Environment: real
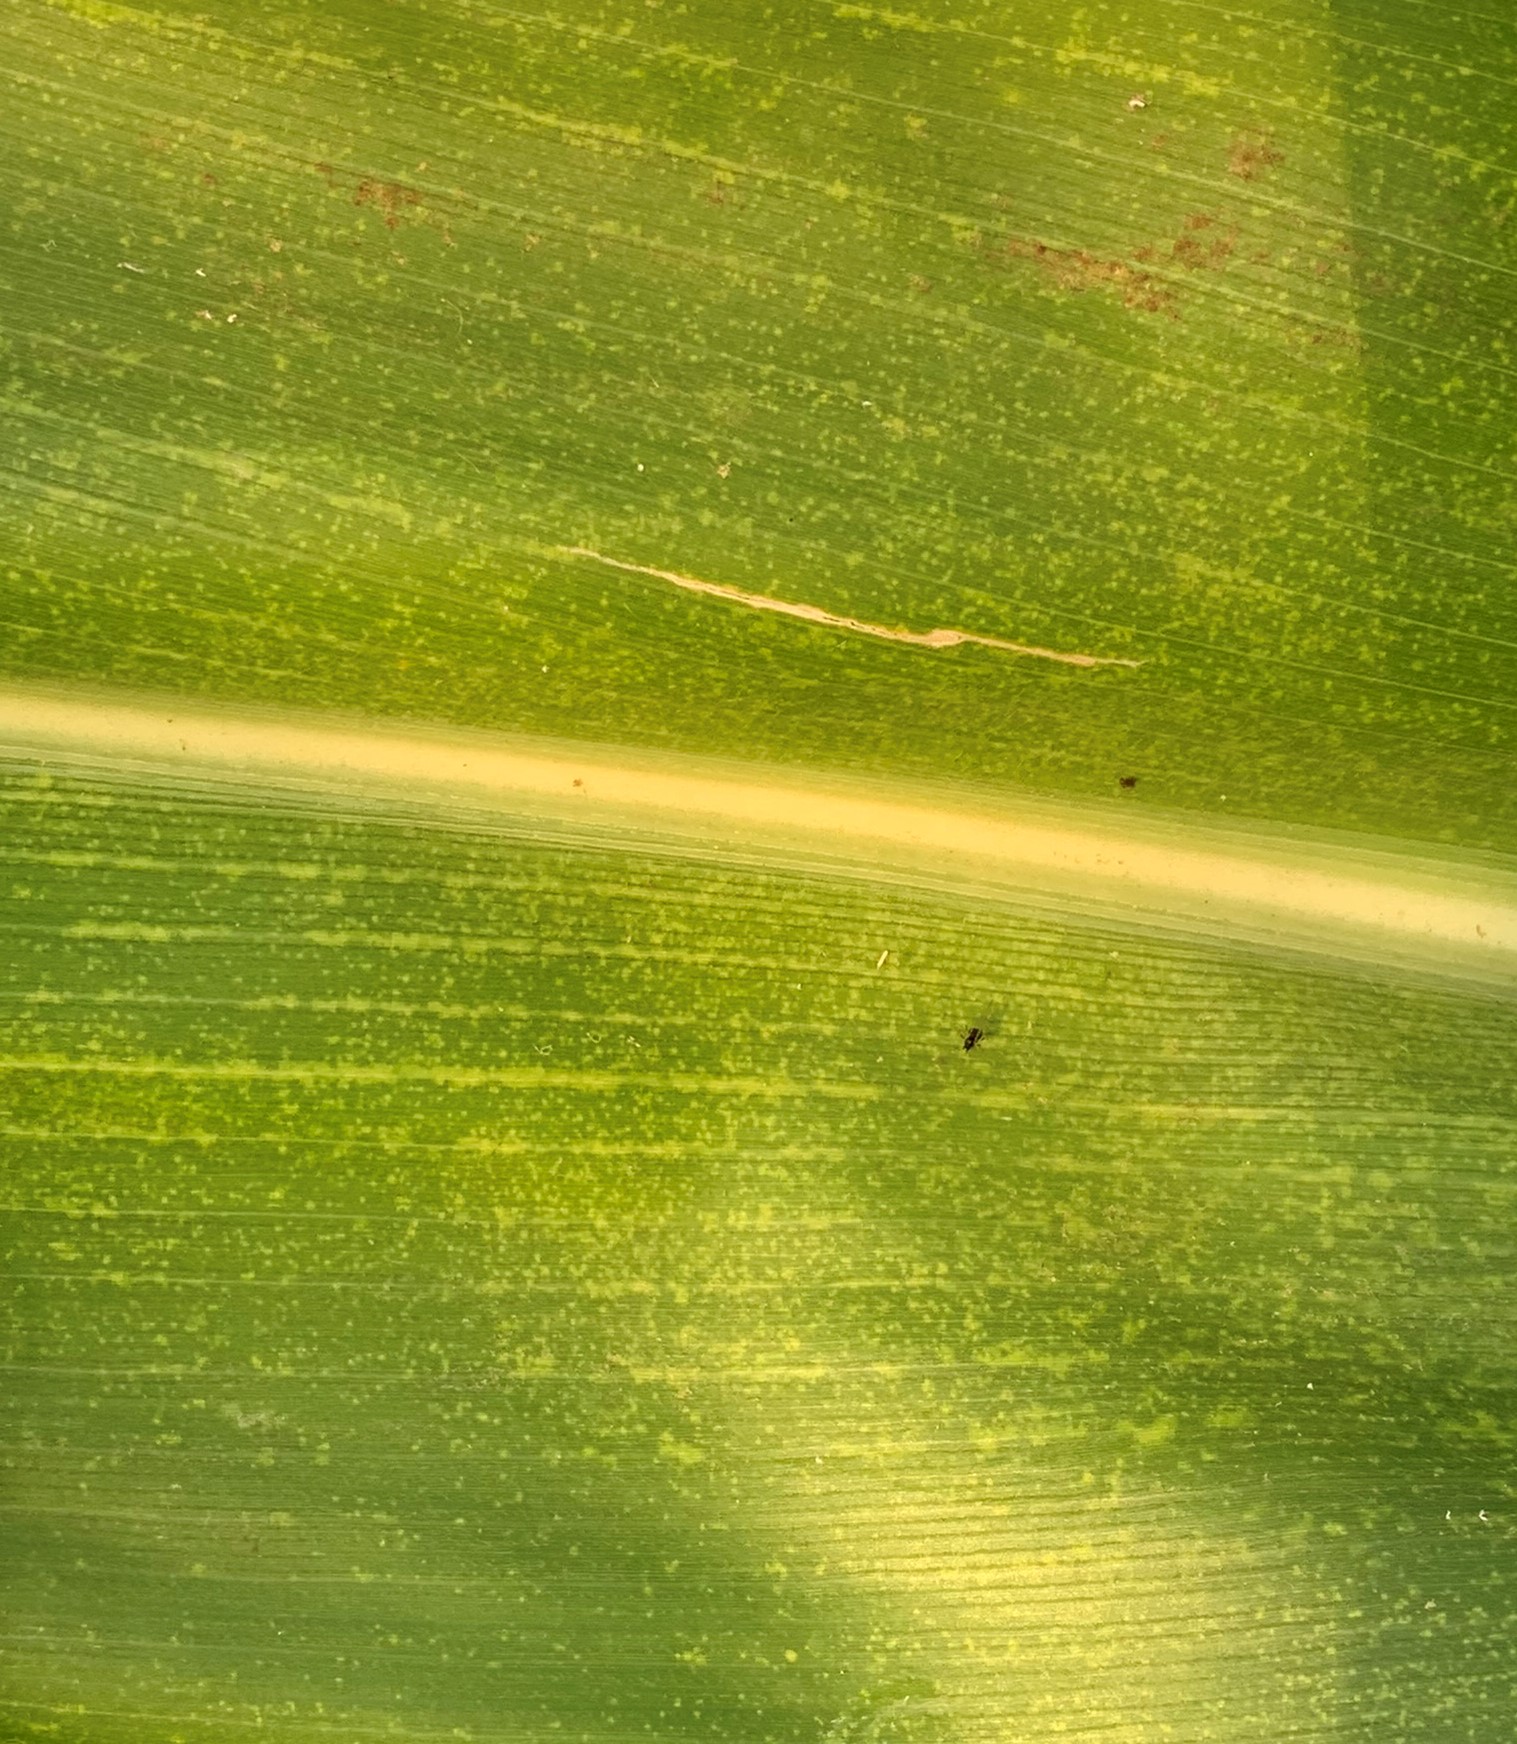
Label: lethal_necrosis